Selena Zhao

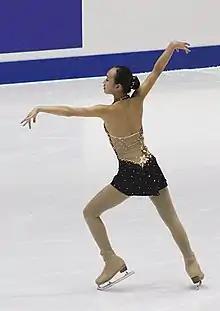
Zhao in 2015

Selena Zhao (born 10 May 1998) is a Canadian competitive figure skater. She is the 2015 Canadian Junior Champion.